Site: brandenburg
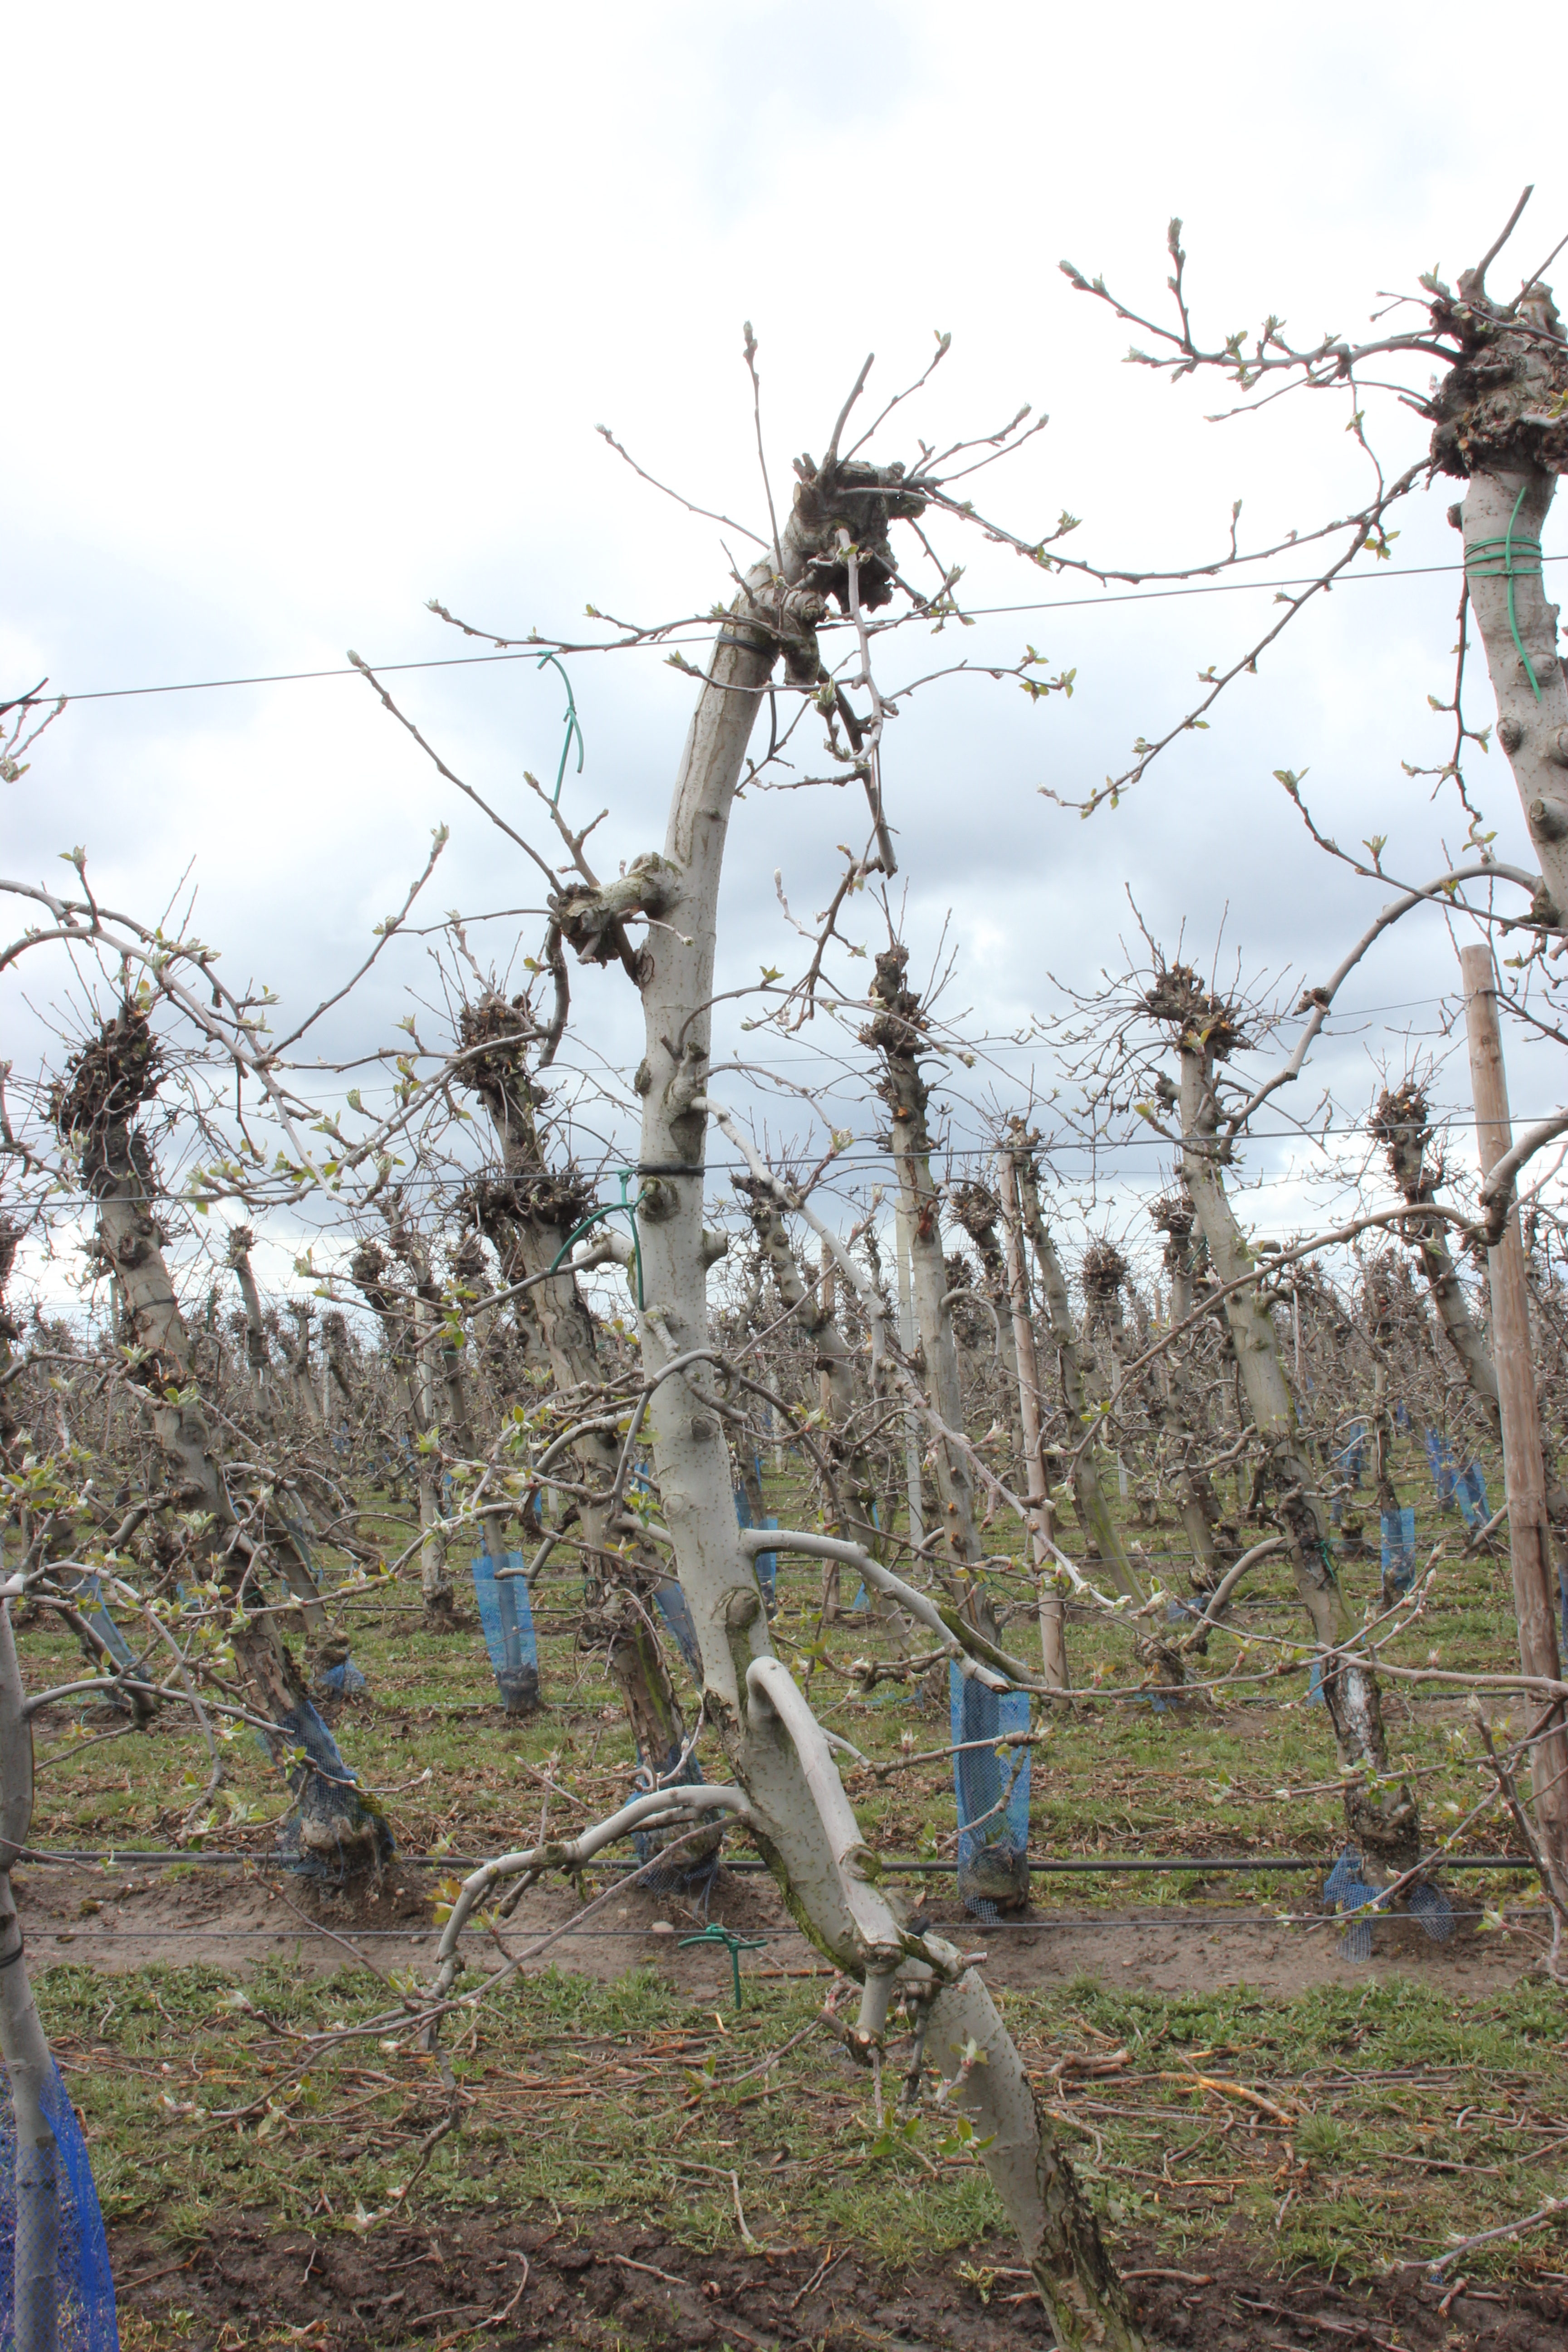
Growth stage (BBCH 55): Inflorescence emergence